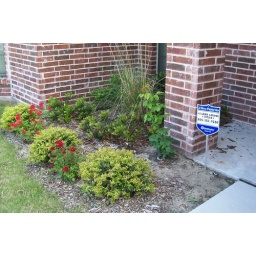
New House May 4 2007 flower bed by front porch